Bewakoofiyaan

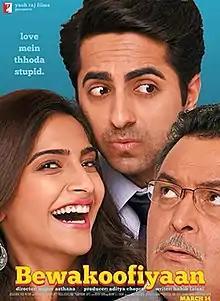
Theatrical release poster

Bewakoofiyaan is a 2014 Indian Hindi-language romantic comedy film directed by Nupur Asthana, written by Habib Faisal, and produced by Aditya Chopra under the Yash Raj Films banner. The film stars Ayushmann Khurrana and Sonam Kapoor in lead roles, with Rishi Kapoor in a pivotal supporting role. Set against the backdrop of post-recession urban India, the narrative explores the dynamics of love, ambition, and economic instability through the story of Mohit and Mayera, a young couple navigating the challenges of unemployment and disapproving parents.